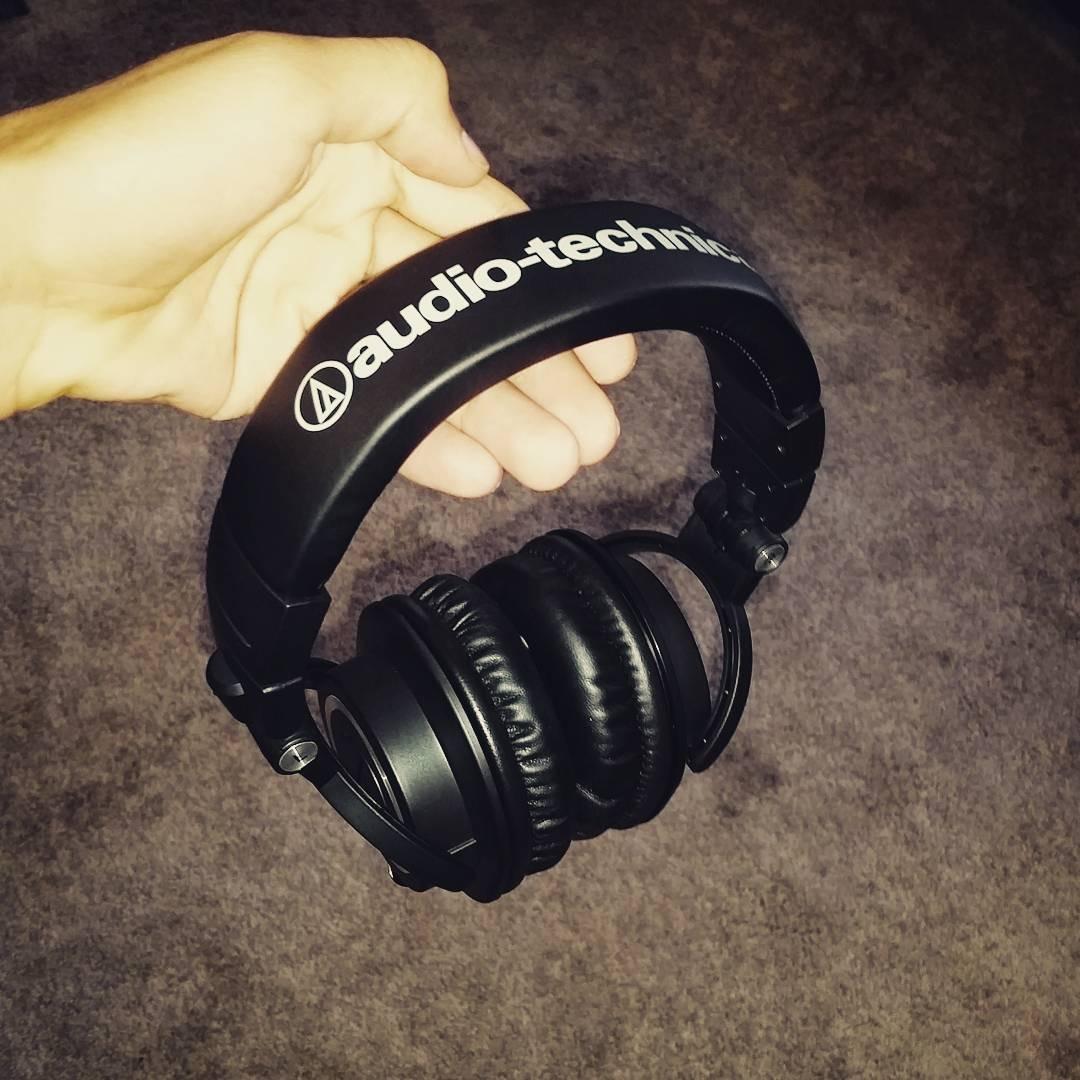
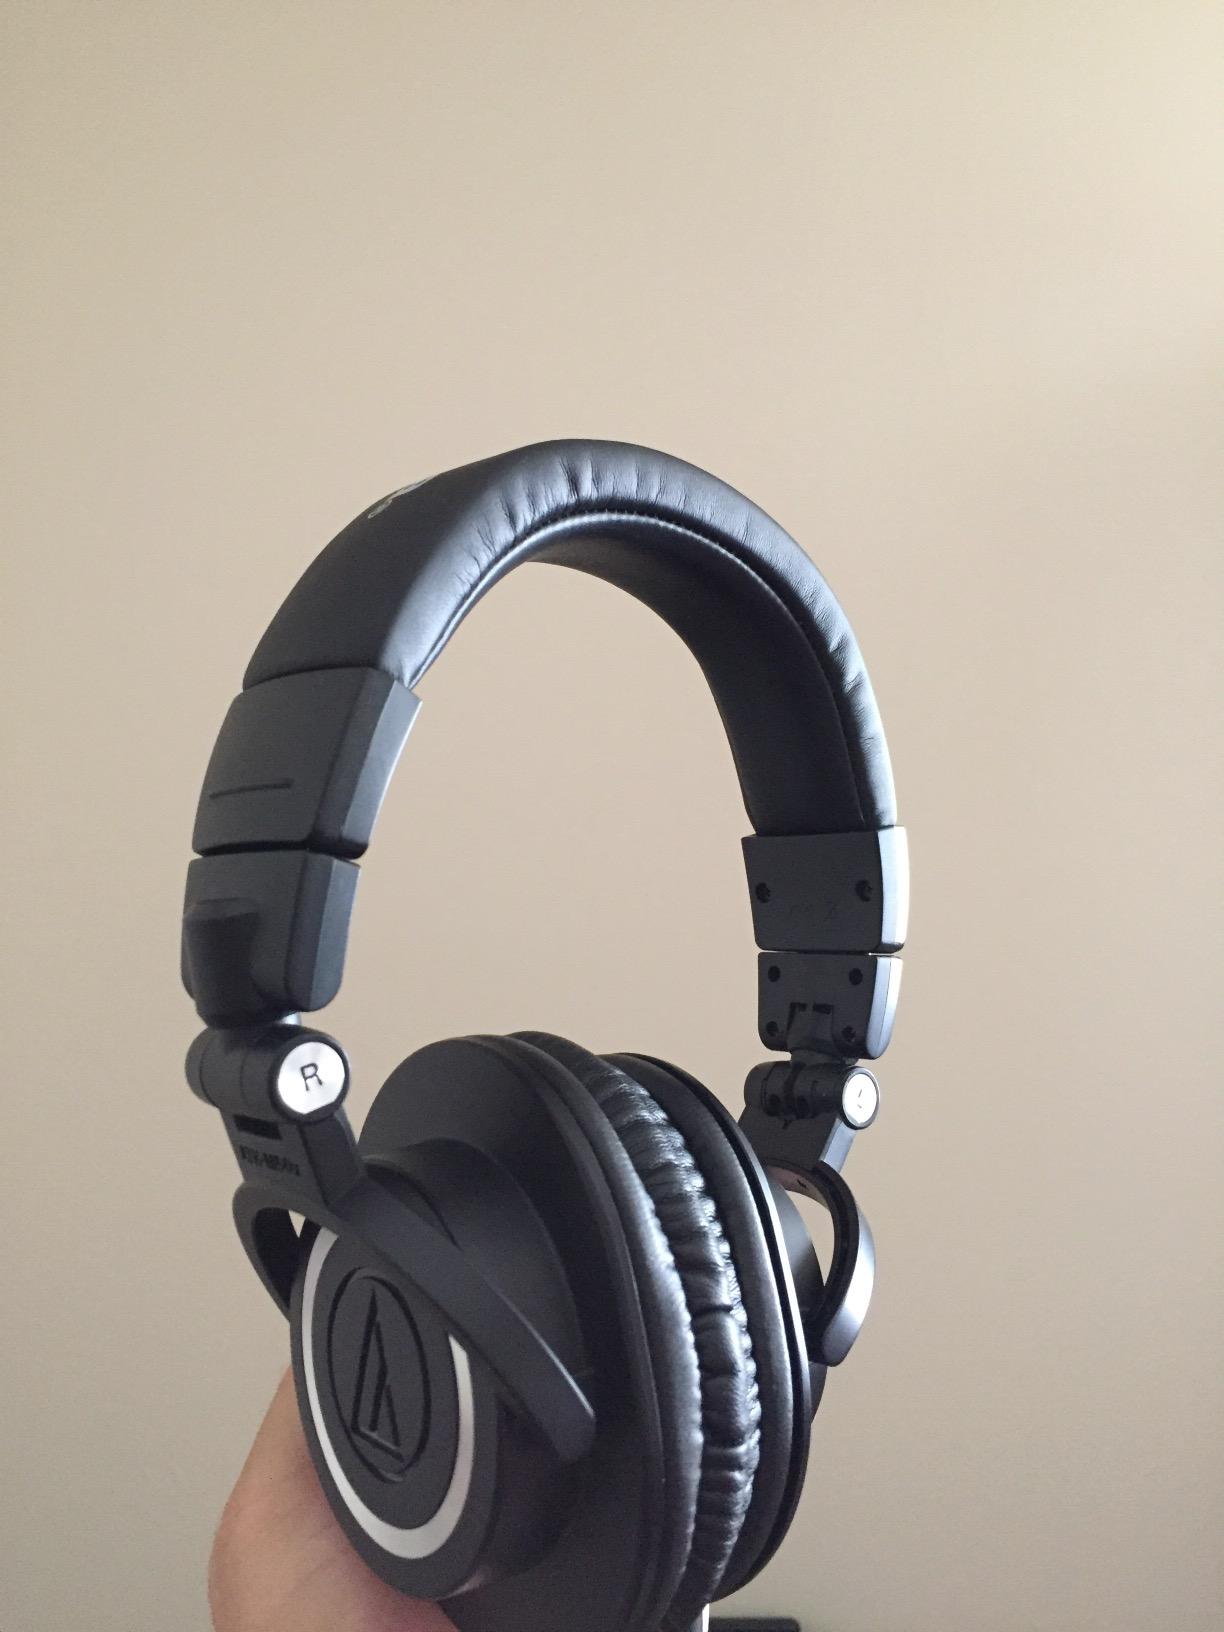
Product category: headphones
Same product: yes